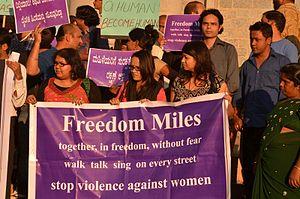
L'affaire du viol collectif de New Delhi commence le 16 décembre 2012 avec le viol par six hommes, dans un autobus de New Delhi, de Jyoti Singh, une étudiante en kinésithérapie de 23 ans. L'événement et l'hospitalisation consécutive de la victime, également agressée sexuellement avec une barre de fer rouillée, puis sa mort le 29 décembre 2012, entraînent en Inde des réactions populaires sans précédent, qui provoquent un débat exceptionnel sur la condition des femmes et sur l'application de la peine de mort dans le pays. En signe de deuil, les forces armées indiennes et de nombreux établissements annulent leurs festivités du nouvel an.